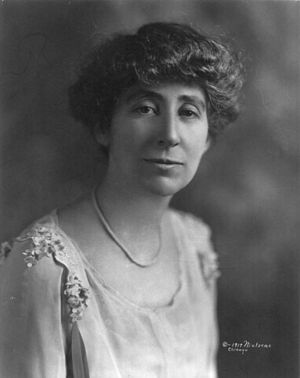
Jeannette Rankin
Jeannette Pickering Rankin var en amerikansk republikansk politiker og medlem af repræsentanternes hus i USA. Hun blev valgt i Montana 1916 og sad fra 1917 til 1919 og valgtes ind igen 1940 og sad fra 1941 til 1943. Hun var det første kvindelige kongresmedlem i USA.